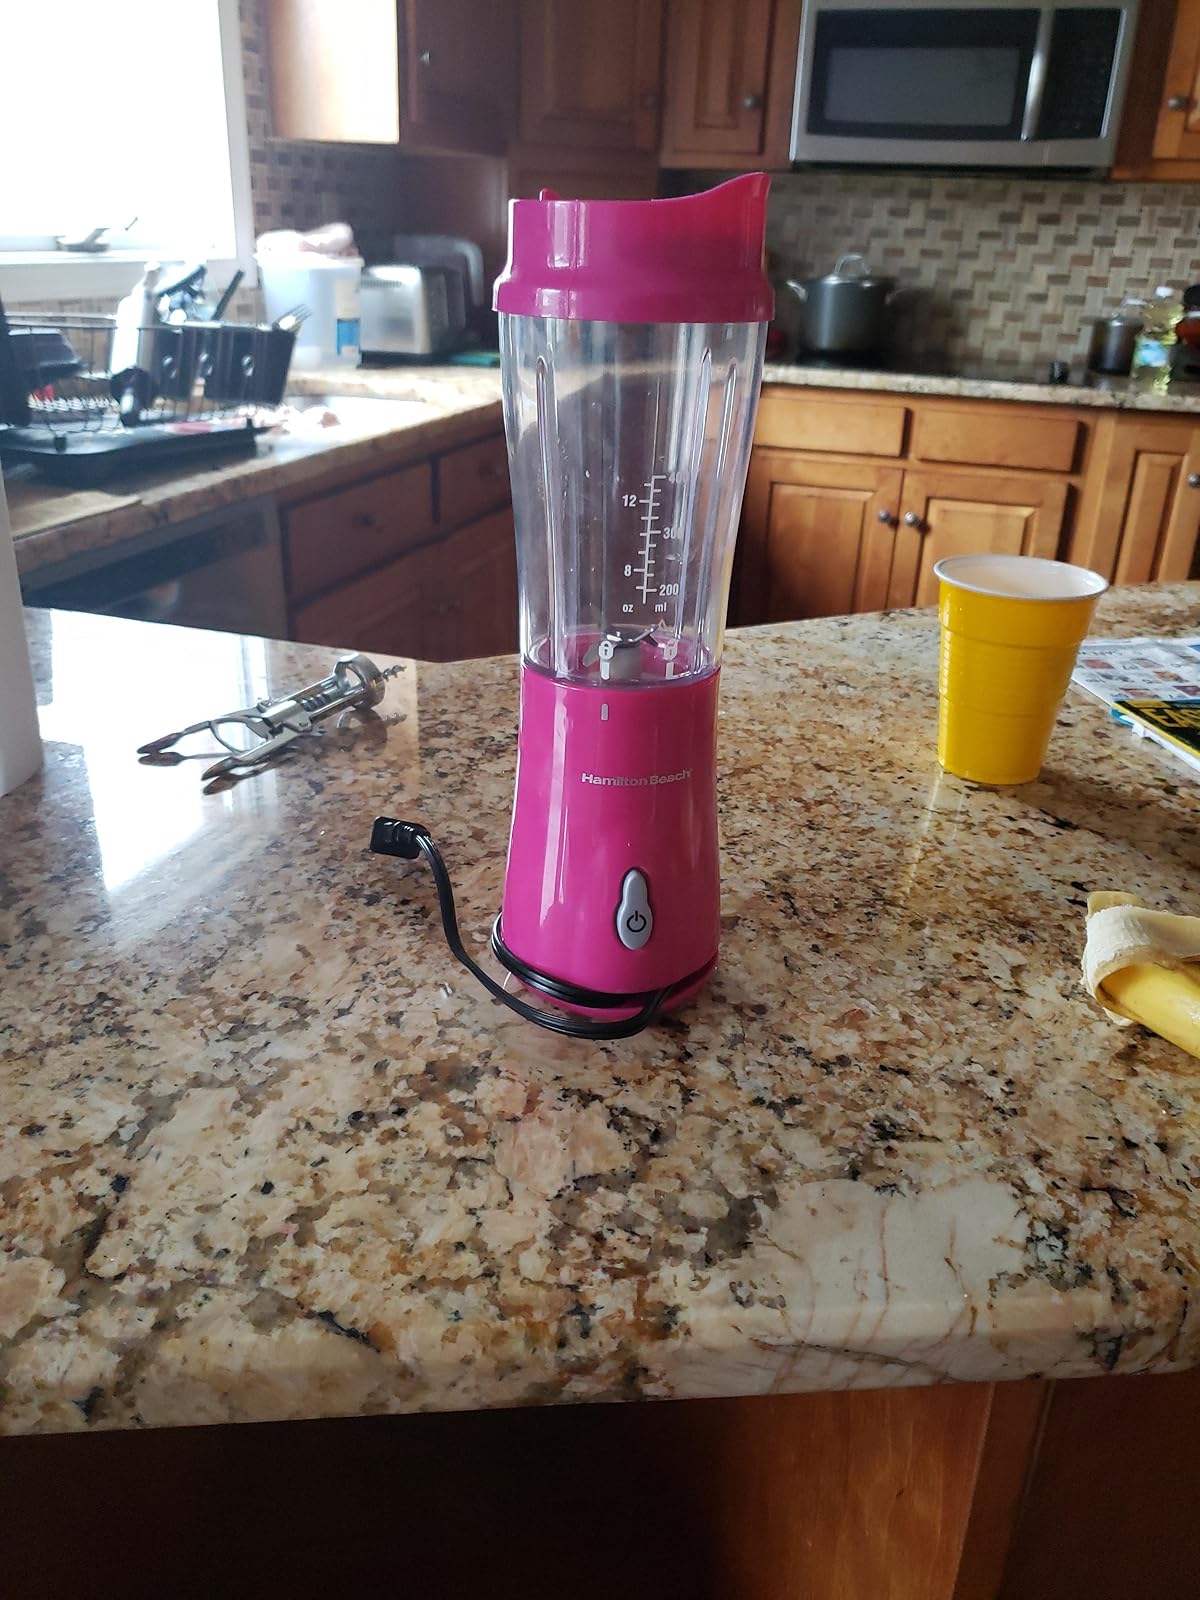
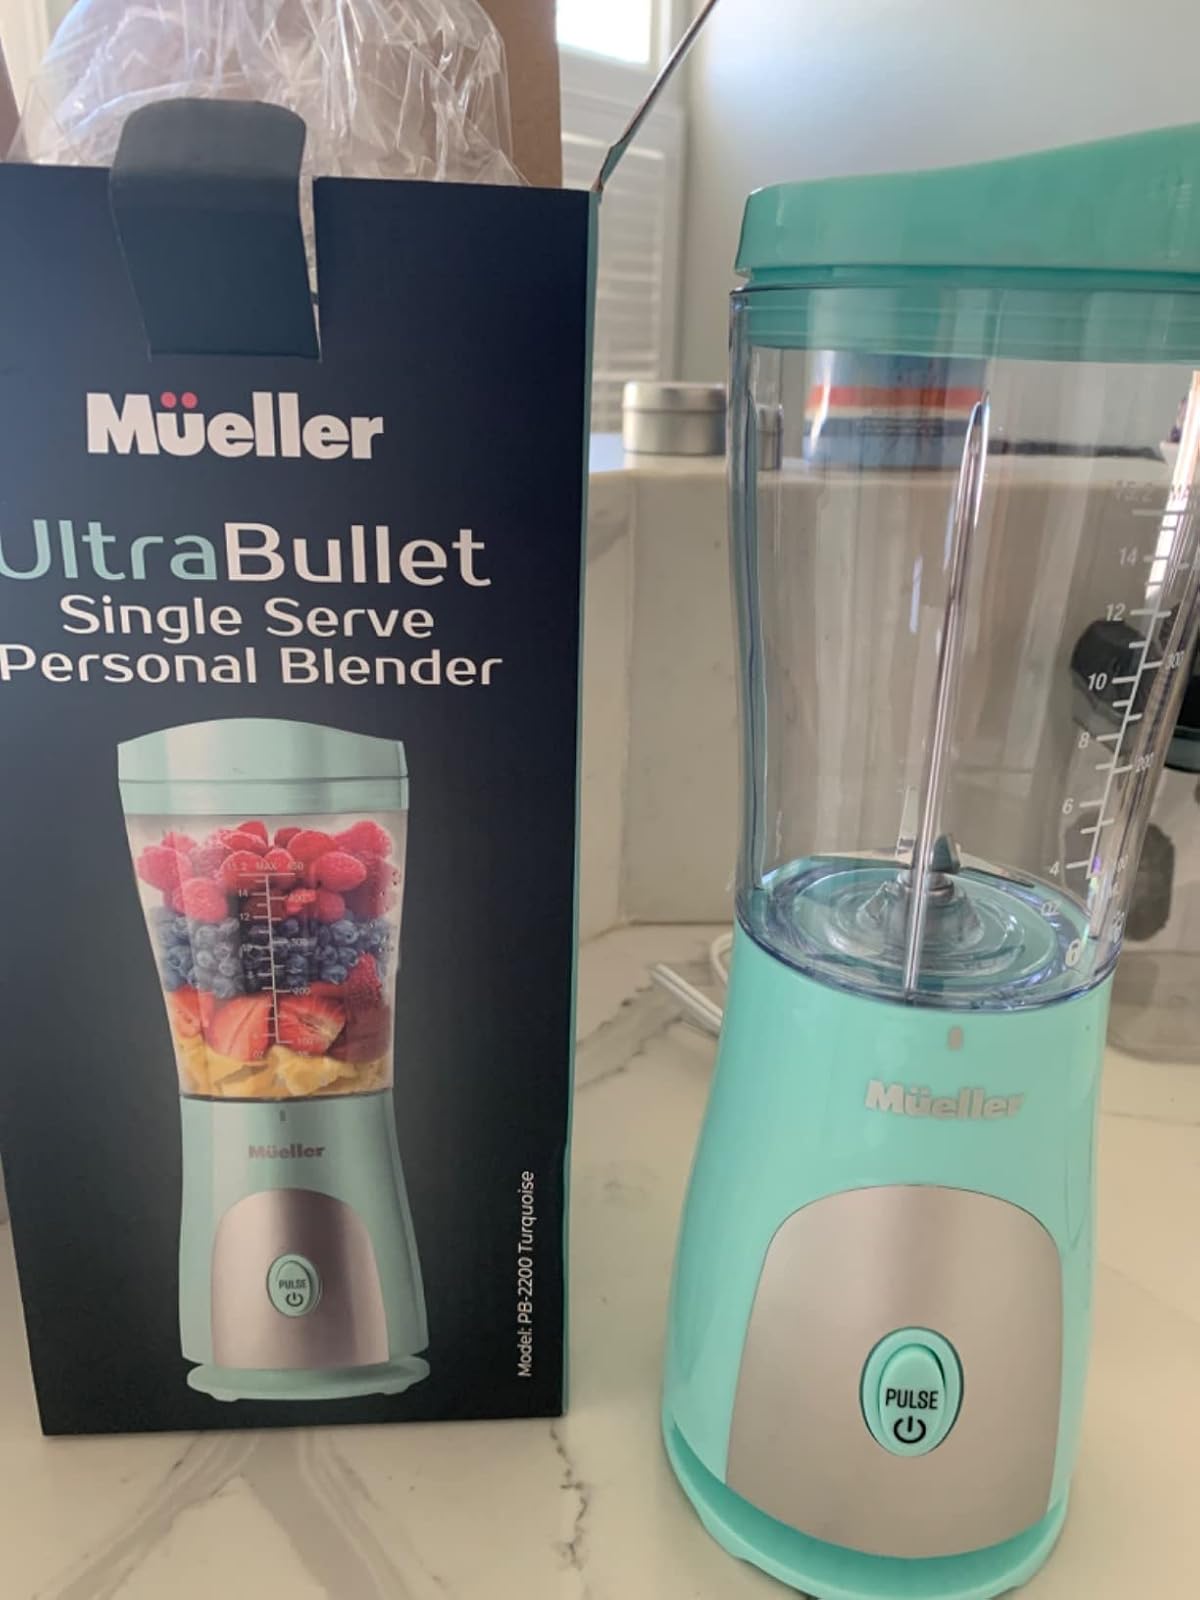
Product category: items_blender
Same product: no